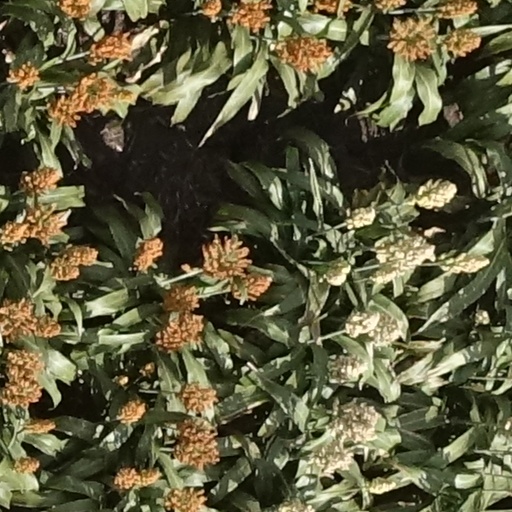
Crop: sorghum